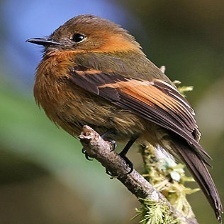
Species: CINNAMON FLYCATCHER
Scientific name: PYRRHOMYIAS CINNAMOMEUS